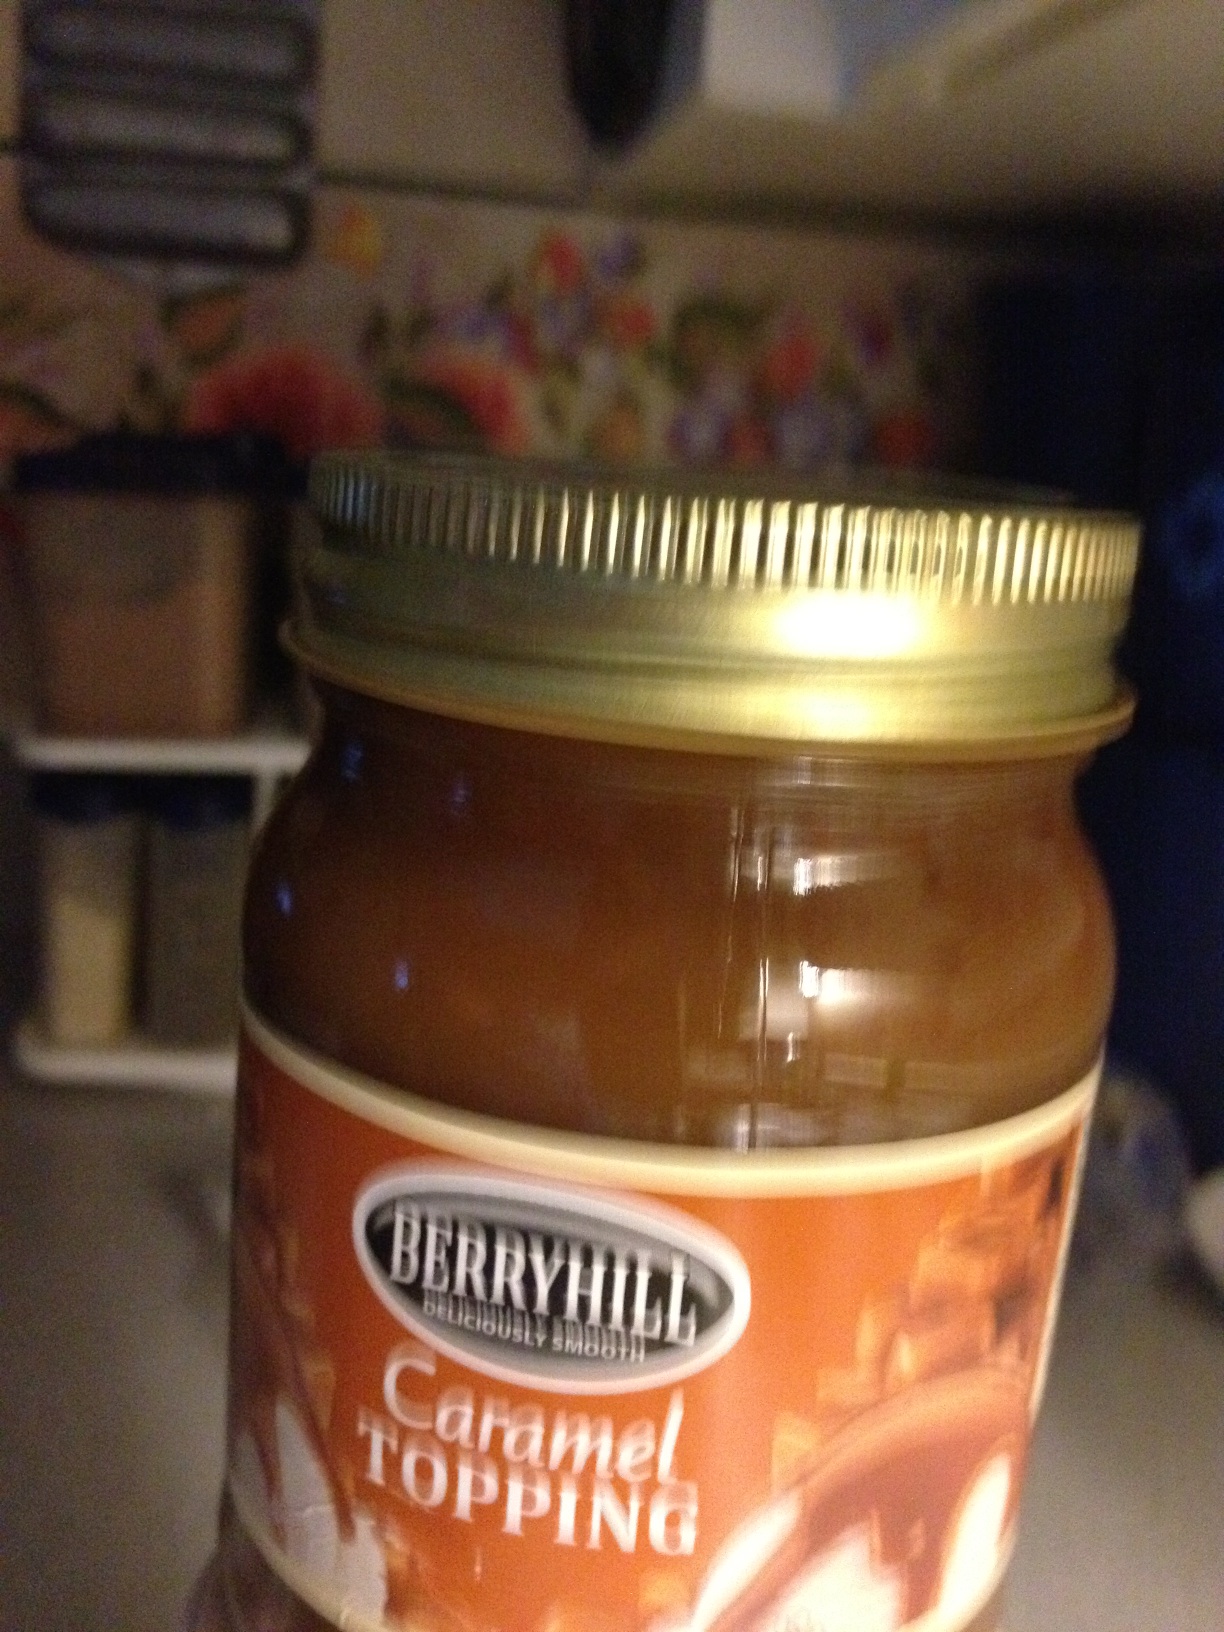Question: How many ounces in this container?
Answer: unanswerable